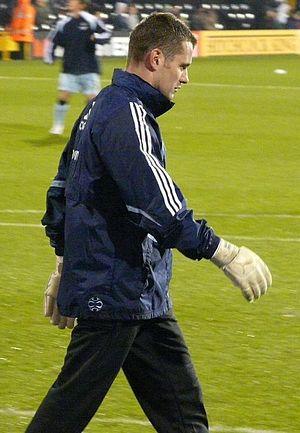
Séamus John James « Shay » Given, né le 20 avril 1976 à Lifford, est un footballeur international irlandais qui évolue au poste de gardien de but.